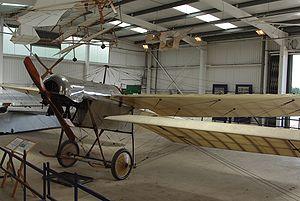
Le Gnome 7 Omega est un moteur d'avion français doté de sept cylindres refroidit par air et produit par Gnome et Rhône. Il a été exposé au Salon de l'Aérospatiale de Paris en décembre 1908 et a été utilisé pour la première fois en 1909. Il s'agit du premier moteur rotatif d'aviation produit en quantité au monde. Son introduction a révolutionné l’industrie aéronautique et a été utilisé par de nombreux aéronefs. Il développe 50 ch à partir d'une cylindré de 8 l. Un moteur Gnome Omega équipe le Blackburn Type D de 1912, propriété de la Shuttleworth Collection, le plus ancien avion en état de navigabilité de conception britannique connu dans le monde. Une version à deux rangées du même moteur a également été produite, connue sous le nom de Gnome 14 Omega-Omega ou Gnome 100 HP. Le prototype du moteur Omega existe toujours et est exposé au National Air and Space Museum des États-Unis.